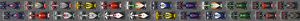
Le Grand Prix automobile d'Espagne 2010, disputé sur le Circuit de Catalogne le 9 mai 2010, est la quarantième édition du Grand Prix, la 825ᵉ épreuve du championnat du monde de Formule 1 courue depuis 1950 et la cinquième manche du championnat 2010.